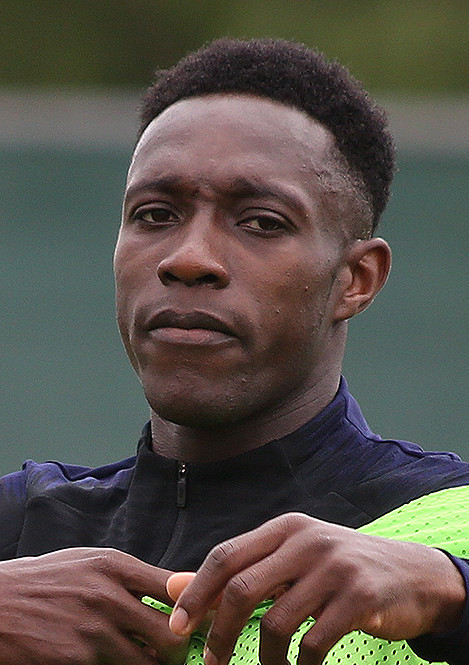
แดนนี เวลเบก

| name = แดนนี เวลเบก
| image = Danny Welbeck 2018-06-13 1.jpg
| image_size = 200
| caption = เวลเบกกับฟุตบอลทีมชาติอังกฤษ|ทีมชาติอังกฤษในการแข่งขันฟุตบอลโลก 2018
| fullname = แดเนียล นีอี แทกคี เมนซาห์ เวลเบก
| birth_place = ลองไซต์ แมนเชสเตอร์ อังกฤษ
| height = 1.85 m
| position = กองหน้า
| currentclub = สโมสรฟุตบอลไบรตันแอนด์โฮฟอัลเบียน|ไบรตันแอนด์โฮฟอัลเบียน
| clubnumber = 18
| youthyears1 = 2001–2008
| youthclubs1 = ชุดสำรองและชุดเยาวชนของสโมสรฟุตบอลแมนเชสเตอร์ยูไนเต็ด|แมนเชสเตอร์ยูไนเต็ด
| years1 = 2008–2014
| clubs1 = สโมสรฟุตบอลแมนเชสเตอร์ยูไนเต็ด|แมนเชสเตอร์ยูไนเต็ด
| caps1 = 92
| goals1 = 20
| years2 = 2010
| clubs2 = → สโมสรฟุตบอลเพรสตันนอร์ทเอนด์|เพรสตันนอร์ทเอนด์ (ยืมตัว)
| caps2 = 8
| goals2 = 2
| years3 = 2010–2011
| clubs3 = → สโมสรฟุตบอลซันเดอร์แลนด์|ซันเดอร์แลนด์ (ยืมตัว)
| caps3 = 26
| goals3 = 6
| years4 = 2014–2019
| clubs4 = สโมสรฟุตบอลอาร์เซนอล|อาร์เซนอล
| caps4 = 88
| goals4 = 16
| years5 = 2019–2020
| clubs5 = สโมสรฟุตบอลวอตฟอร์ด|วอตฟอร์ด
| caps5 = 18
| goals5 = 2
| years6 = 2020–
| clubs6 = สโมสรฟุตบอลไบรตันแอนด์โฮฟอัลเบียน|ไบรตันแอนด์โฮฟอัลเบียน
| caps6 = 109
| goals6 = 23
| nationalyears1 = 2006–2007
| nationalteam1 = ฟุตบอลทีมชาติอังกฤษรุ่นอายุไม่เกิน 17 ปี|อังกฤษ อายุไม่เกิน 17 ปี
| nationalcaps1 = 11
| nationalgoals1 = 2
| nationalyears2 = 2007–2008
| nationalteam2 = ฟุตบอลทีมชาติอังกฤษรุ่นอายุไม่เกิน 18 ปี|อังกฤษ อายุไม่เกิน 18 ปี
| nationalcaps2 = 2
| nationalgoals2 = 2
| nationalyears3 = 2008–2009
| nationalteam3 = ฟุตบอลทีมชาติอังกฤษรุ่นอายุไม่เกิน 19 ปี|อังกฤษ อายุไม่เกิน 19 ปี
| nationalcaps3 = 8
| nationalgoals3 = 2
| nationalyears4 = 2009–2011
| nationalteam4 = ฟุตบอลทีมชาติอังกฤษรุ่นอายุไม่เกิน 21 ปี|อังกฤษ อายุไม่เกิน 21 ปี
| nationalcaps4 = 14
| nationalgoals4 = 5
| nationalyears5 = 2011–2018
| nationalteam5 = ฟุตบอลทีมชาติอังกฤษ|อังกฤษ
| nationalcaps5 = 42
| nationalgoals5 = 16
แดเนียล นีอี แทกคี เมนซาห์ เวลเบก (; เกิด 26 พฤศจิกายน ค.ศ. 1990) เป็นนักฟุตบอลชาวอังกฤษ เล่นในตำแหน่งกองหน้า ปัจจุบันเล่นในตำแหน่งกองหน้าให้กับสโมสรฟุตบอลไบรตันแอนด์โฮฟอัลเบียน|ไบรตันแอนด์โฮฟอัลเบียนในพรีเมียร์ลีก
== สโมสรอาชีพ ==
=== แมนเชสเตอร์ยูไนเต็ด ===
เวลเบก เริ่มเล่นฟุตบอลในทีมเยาวชนของแมนเชสเตอร์ยูไนเต็ด ตั้งแต่อายุเพียง 8 ขวบ ก่อนที่จะก้าวสู่ทีมรุ่นใหญ่ เปิดตัวในปี ค.ศ. 2008 ถูกยืมตัวไปสโมสรฟุตบอลเพรสตันนอร์ทเอนด์|เพรสตันนอร์ทเอนด์ จากนั้นเป็นสโมสรฟุตบอลซันเดอร์แลนด์|ซันเดอร์แลนด์
=== อาร์เซนอล ===
ในต้นพรีเมียร์ลีก ฤดูกาล 2014–15|ฤดูกาล 2014–2015 เวลเบกย้ายจากแมนเชสเตอร์ยูไนเต็ด มาร่วมทีมอาร์เซนอล ในราคาค่าตัว 16 ล้านปอนด์ ด้วยสัญญา 5 ปี หลังจากไม่อยู่ในแผนการทำทีมของลูวี ฟัน คาล ผู้จัดการทีมคนใหม่ของแมนเชสเตอร์ยูไนเต็ด ซึ่งการย้ายทีมครั้งนี้ทำให้นักฟุตบอลและบุคลากรเก่า ๆ ของแมนเชสเตอร์ยูไนเต็ดรู้สึกเสียดาย
เวลเบกลงเล่นให้กับอาร์เซนอลครั้งแรก ในพรีเมียร์ลีกนัดที่ 4 ของฤดูกาล โดยพบกับ แมนเชสเตอร์ซิตี ที่สนามเอมิเรตส์สเตเดียม ถึงแม้ว่าจะยิงประตูไม่ได้ แต่ก็สามารถเล่นได้ดีและเกือบยิงประตูได้ถึง 2 ครั้งในช่วงต้นครึ่งแรก โดยเฉพาะลูกที่ 2 ในนาทีที่ 12 ที่ยกลูกฟุตบอลกระดกข้ามศีรษะของโจ ฮาร์ท ผู้รักษาประตูของแมนเชสเตอร์ซิตีไปแล้ว แต่ทว่าลูกฟุตบอลชนเสากระเด็นออกไป
เวลเบกยิงประตูแรกให้กับอาร์เซนอลได้ ในพรีเมียร์ลีกนัดที่ 5 ของฤดูกาล เมื่อเป็นฝ่ายบุกไปเยือน แอสตันวิลลา ที่สนามวิลลาพาร์ค ในนาทีที่ 34 และเป็นประตูที่ 2 ของอาร์เซนอลในนัดนี้หน้า 12 ต่อหน้า 10 กีฬา, "ปืนคืนฟอร์มถล่มวิลลา". "ปืนใหญ่รัวถล่ม'วิลลา'". เดลินิวส์ฉบับที่ 23,719: วันอาทิตย์ที่ 21 กันยายน พ.ศ. 2557 แรม 12 ค่ำ เดือน 10 ปีมะเมีย และยิงแฮตทริกได้ ในรายการยูฟ่าแชมเปียนส์ลีก ฤดูกาล 2014–15|ยูฟ่าแชมเปียนส์ลีก ที่อาร์เซนอลพบกับ กาลาตาซาราย จากตุรกี ที่สนามเอมิเรตส์สเตเดียม โดยอาร์เซนอลเป็นฝ่ายชนะไป 4–1 และถือเป็นแฮตริกแรกในชีวิตของเวลเบกอีกด้วย
เวลเบกยิงทีมเก่าตัวเอง คือ แมนเชสเตอร์ยูไนเต็ด ได้เป็นลูกแรก ในรายการเอฟเอคัพ ฤดูกาล 2014–15|เอฟเอคัพรอบ 8 ทีม ในนาทีที่ 62 และเป็นประตูที่ทำให้แมนเชสเตอร์ยูไนเต็ด ตกรอบ ซึ่งผลการแข่งขัน คือ อาร์เซนอลชนะไป 1–2 ประตู ที่สนามโอลด์แทรฟฟอร์ด
ในพรีเมียร์ลีก ฤดูกาล 2015–16|ฤดูกาล 2015–16 เวลเบก ได้รับบาดเจ็บตั้งแต่เดือนเมษายน ค.ศ. 2015 ในนัดที่พบกับ สโมสรฟุตบอลเชลซี|เชลซี ทำให้ไม่ได้ลงเล่นตลอดฤดูกาลในปี ค.ศ. 2015 และหายบาดเจ็บกลับมาในเดือนกุมภาพันธ์ ปี ค.ศ. 2016 ในฐานะตัวสำรองที่ถูกเปลี่ยนลงมาในนาทีที่ 83 แทนที่อเล็กซ์ ออกซ์เลด-เชมเบอร์ลิน ในนัดที่ 26 ที่พบกับ เลสเตอร์ซิตี ซึ่งมีคะแนนนำเป็นทีมอันดับหนึ่งในตารางคะแนน ที่สนามเอมิเรตส์สเตเดียม ผลปรากฏว่าอาร์เซนอลสามารถเอาชนะไปได้ 2–1 จากลูกโหม่งของเวลเบกจากลูกเปิดฟรีคิกของเมซุท เออซิล ในช่วงทดเวลาบาดเจ็บนาทีสุดท้าย ซึ่งเป็นการสัมผัสลูกฟุตบอลเป็นครั้งที่สองเท่านั้นในนัดนี้ ทำให้อาร์เซนอลชนะไปได้อย่างน่าเหลือเชื่อ
แต่ในช่วงท้ายฤดูกาล เวลเบกได้รับบาดเจ็บจากการลงเล่นในนัดที่เสมอไปกับแมนเชสเตอร์ซิตี 2–2 ที่สนามสนามกีฬาซิตีออฟแมนเชสเตอร์|เอติฮัดสเตเดียม ซึ่งคาดว่าต้องใช้เวลารักษาตัวประมาณ 9 เดือน และทำให้พลาดการติดทีมชาติไปเล่นในฟุตบอลชิงแชมป์แห่งชาติยุโรป 2016 เวลเบกหายเจ็บกลับมาในช่วงต้นปี ค.ศ. 2017 โดยลงเป็นตัวสำรองที่เปลี่ยนลงมาแทนอเล็กซ์ ออกซ์เลด-เชมเบอร์ลิน ในนาทีที่ 83 ในเอฟเอคัพ ฤดูกาล 2016–17|เอฟเอคัพรอบ 3 ในนัดที่พบกับสโมสรฟุตบอลเพรสตันนอร์ทเอน|เพรสตันนอร์ทเอนด์ และลงเป็นตัวจริงในรอบ 4 ที่พบกับสโมสรฟุตบอลเซาแทมป์ตัน|เซาแทมป์ตัน ที่เซนต์แมรีส์สเตเดียม|สนามเซนต์แมรีส์ ซึ่งเวลเบกสามารถยิงได้ถึง 2 ประตู ในนาทีที่ 15 และ 22 และยังเป็นผู้ที่ส่งลูกให้ทีโอ วอลคอตต์ ทำประตูที่ 3 ในนาทีที่ 35 อีกด้วย ซึ่งอาร์เซนอลชนะไปอย่างท่วมท้นถึง 0–5
=== วอตฟอร์ด ===
เวลเบกเซ็นสัญญากับสโมสรฟุตบอลวอตฟอร์ด|วอตฟอร์ดในพรีเมียร์ลีกเมื่อวันที่ 7 สิงหาคม ค.ศ. 2019 โดยระยะของสัญญานั้นไม่เปิดเผย
== ทีมชาติอังกฤษ ==
เวลเบกเป็นตัวแทนนักฟุตบอลทีมชาติอังกฤษ อายุไม่เกิน 16 ปี, อายุไม่เกิน 17 ปี, อายุไม่เกิน 18 ปี, อายุไม่เกิน 19 ปี, อายุไม่เกิน 21 ปี และทีมรุ่นใหญ่ ลงเล่นในฐานะนักฟุตบอลทีมชาติรุ่นใหญ่ครั้งแรกในปี ค.ศ. 2011 ในนัดกระชับมิตรที่เจอกับฟุตบอลทีมชาติกานา|กานา เสมอ 1–1
== เกียรติประวัติ ==
=== สโมสร ===
แมนเชสเตอร์ยูไนเต็ด
* พรีเมียร์ลีก: พรีเมียร์ลีก ฤดูกาล 2012–13|2012–13
* ฟุตบอลลีกคัพ: ฟุตบอลลีกคัพ ฤดูกาล 2008–09|2008–09, ฟุตบอลลีกคัพ ฤดูกาล 2009–10|2009–10
* เอฟเอคอมมิวนิตีชีลด์: เอฟเอคอมมิวนิตีชีลด์ 2011|2011, เอฟเอคอมมิวนิตีชีลด์ 2013|2013
* ฟุตบอลชิงแชมป์สโมสรโลก|ชิงแชมป์สโมสรโลก: ฟุตบอลชิงแชมป์สโมสรโลก 2008|2008
อาร์เซนอล
* เอฟเอคัพ: เอฟเอคัพ ฤดูกาล 2016–17|2016–17
* เอฟเอคอมมิวนิตีชีลด์: เอฟเอคอมมิวนิตีชีลด์ 2017|2017
* อีเอฟแอลคัพ รองชนะเลิศ: อีเอฟแอลคัพ ฤดูกาล 2017–18|2017–18
* ยูฟ่ายูโรปาลีก รองชนะเลิศ: ยูฟ่ายูโรปาลีก ฤดูกาล 2018–19|2018–19
=== รางวัลส่วนตัว ===
* ชุดสำรองและชุดเยาวชนของสโมสรฟุตบอลแมนเชสเตอร์ยูไนเต็ด#รางวัลผู้เล่นเยาวชนแห่งปี|รางวัลผู้เล่นเยาวชนแห่งปี : 2007–08
== อ้างอิง ==
==แหล่งข้อมูลอื่น==
หมวดหมู่:นักฟุตบอลชาวอังกฤษ
หมวดหมู่:นักฟุตบอลทีมชาติอังกฤษ
หมวดหมู่:ผู้เล่นสโมสรฟุตบอลอาร์เซนอล
หมวดหมู่:ผู้เล่นสโมสรฟุตบอลแมนเชสเตอร์ยูไนเต็ด
หมวดหมู่:ผู้เล่นสโมสรฟุตบอลซันเดอร์แลนด์
หมวดหมู่:ผู้เล่นสโมสรฟุตบอลวอตฟอร์ด
หมวดหมู่:ผู้เล่นสโมสรฟุตบอลไบรตันแอนด์โฮฟอัลเบียน
หมวดหมู่:ผู้เล่นในพรีเมียร์ลีก
หมวดหมู่:นักฟุตบอลจากแมนเชสเตอร์
หมวดหมู่:ผู้เล่นในฟุตบอลชิงแชมป์แห่งชาติยุโรป 2012
หมวดหมู่:กองหน้าฟุตบอล
หมวดหมู่:ผู้เล่นในฟุตบอลโลก 2014
หมวดหมู่:ผู้เล่นในฟุตบอลโลก 2018